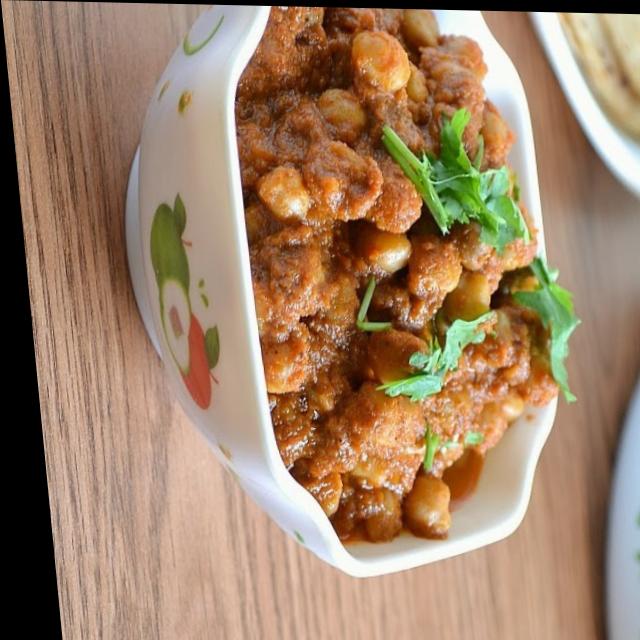
Dish: chole